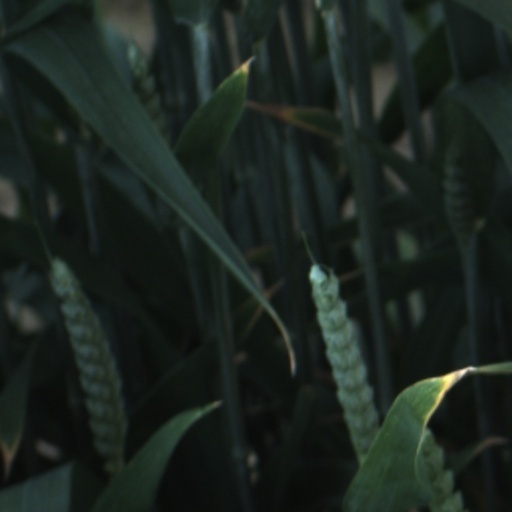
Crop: wheat